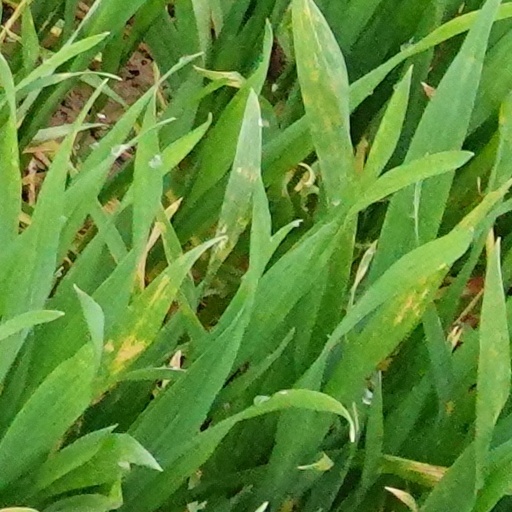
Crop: wheat